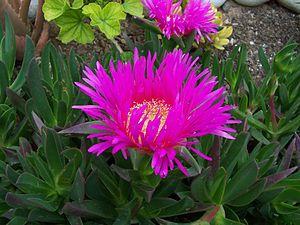
Carpobrotus acinaciformis est une espèce de plantes charnues de la famille des Aizoaceae, originaire d’Afrique du Sud. Naturalisée dans d'autres régions du monde, elle peut devenir invasive.
Carpobrotus edulis est une espèce de plante grasse de la famille des Aizoaceae. En français, elle est appelée Croc de sorcière, Griffe de sorcière, Doigt de sorcière, Doigt de fée, Ficoïde comestible ou Figuier des Hottentots. Son fruit est comestible.